2022 in sumo

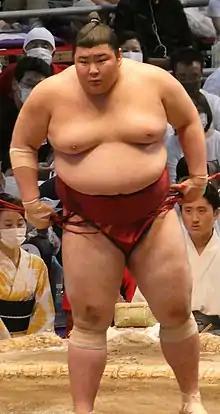
Atamifuji reached "jūryō" after the January tournament

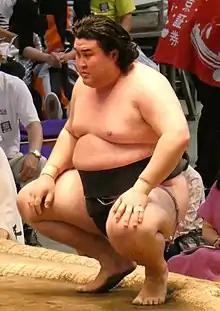
Kinbōzan earned promotion to "jūryō" after the July tournament

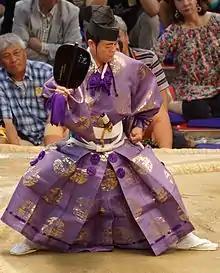
The 36th Kimura Shōnosuke died in November

The first "jungyō" (regional tours) since November 2019 were held at the following locations: